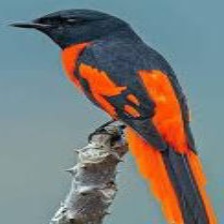
Species: FIERY MINIVET
Scientific name: PERICROCOTUS IGNEUS